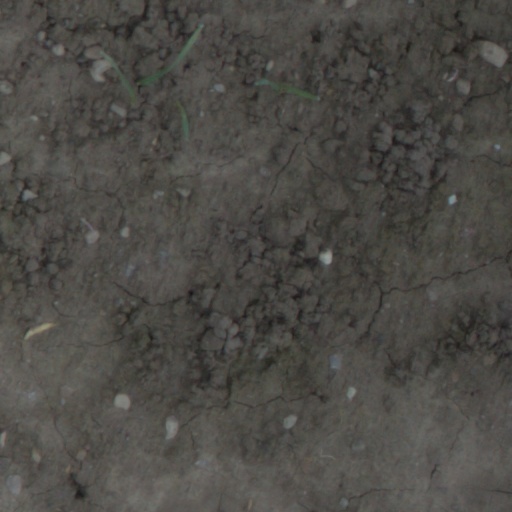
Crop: wheat